Pet, Inc.

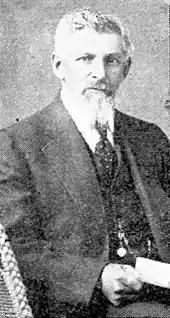
John B. Meyenberg, founder

John Baptist Meyenberg (1847–1914) was an operator at the Anglo-Swiss milk condensery at Cham, Switzerland. Anglo-Swiss made sweetened condensed milk. From 1866 through 1883, Meyenberg experimented with preservation of milk without the use of sugar. He discovered that condensed milk would last longer if heated to 120 °C (248 °F) in a sealed container, and hence could be preserved without adding sugar. When Anglo-Swiss declined to implement Meyenberg's work, he resigned from the company and emigrated to the United States. John Meyenberg first moved to St. Louis, but soon relocated to Highland, Illinois, due to its large Swiss population. On 25 November 1884, U.S. Patents 308,421 (Apparatus for Preserving Milk) and 308,422 (Process for Preserving Milk) were issued to Meyenberg.